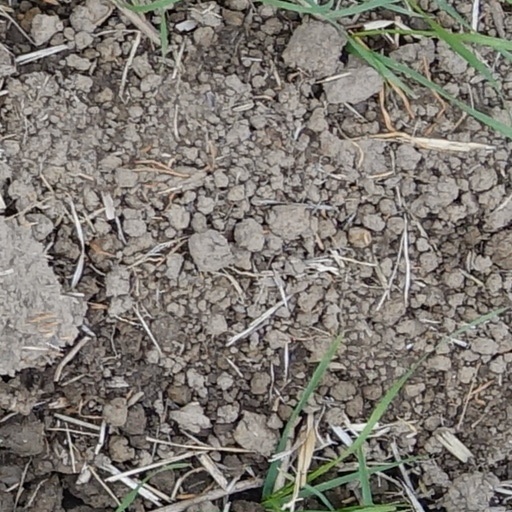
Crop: wheat